Interpretivism (legal)

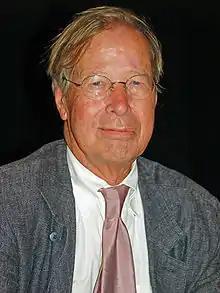
Ronald Dworkin is often associated with interpretivism

Interpretivism claims that Law is not a set of given data, conventions or physical facts, but what lawyers aim to construct or obtain in their practice. This marks a first difference between interpretivism and legal positivism. But the refusal that law be a set of "given" entities opposes interpretivism to natural law too. There is no separation between law and morality, although there are differences. This is not in accordance with the main claim of legal positivism. Law is not immanent in nature nor do legal values and principles exist independently and outside of the legal practice itself. This is the opposite of the main claim of natural law theory.